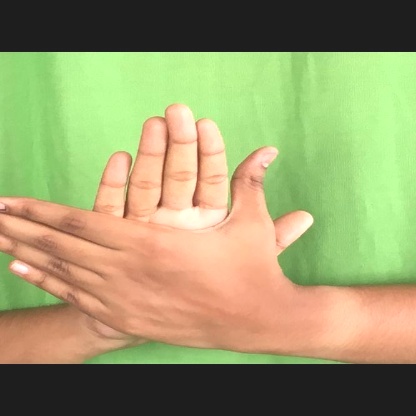
Mudra: Chakra